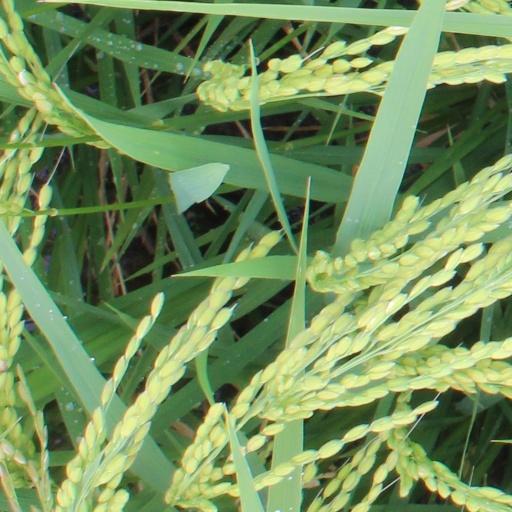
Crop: rice